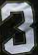
Number: 3